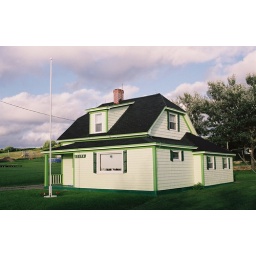
I was so overwhelmed by the viridescence of this green house that I had to pull over and admire it.